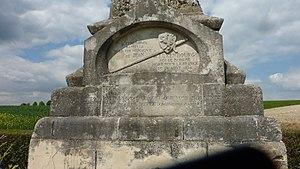
Monument dédié à Jean 1er du Luxembourg (ou Jean 1er de Bohême) dit l'Aveugle à Estrées-lès-Crécy, près de Crécy-en-Ponthieu, site de la bataille de Crécy (1346) où il trouva la mort.